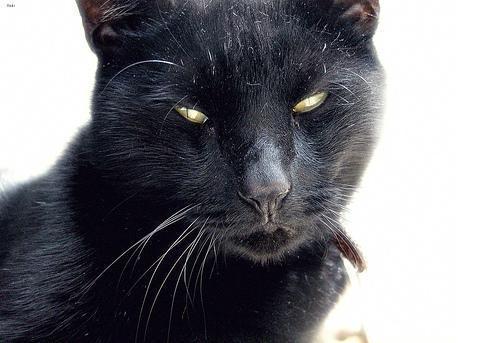
Bombay